Kidney transplantation

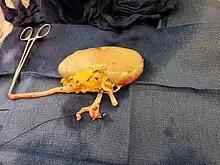
Kidney for transplant from live donor

The relationship the donor has to the recipient has evolved over the years. In the 1950s, the first successful living donor transplants were between identical twins. In the 1960s–1970s, live donors were genetically related to the recipient. However, during the 1980s–1990s, the donor pool was expanded further to emotionally related individuals (spouses, friends). Now the elasticity of the donor relationship has been stretched to include acquaintances and even strangers ('altruistic donors'). In 2009, a US transplant recipient Chris Strouth received a kidney from a donor who connected with him on Twitter, which is believed to be the first such transplant arranged entirely through social networking.